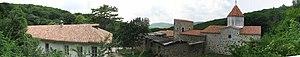
Les monastères d'Ukraine dépendent principalement des cinq églises qui coexistent en Ukraine :
La Sainte-Croix de Sourkhat ou Sourp Khach Vank est un monastère arménien fondé en 1358 dans la péninsule de Crimée, à Staryï Krym, région où vivait jadis une importante communauté d'Arméniens tcherkessogaïs.